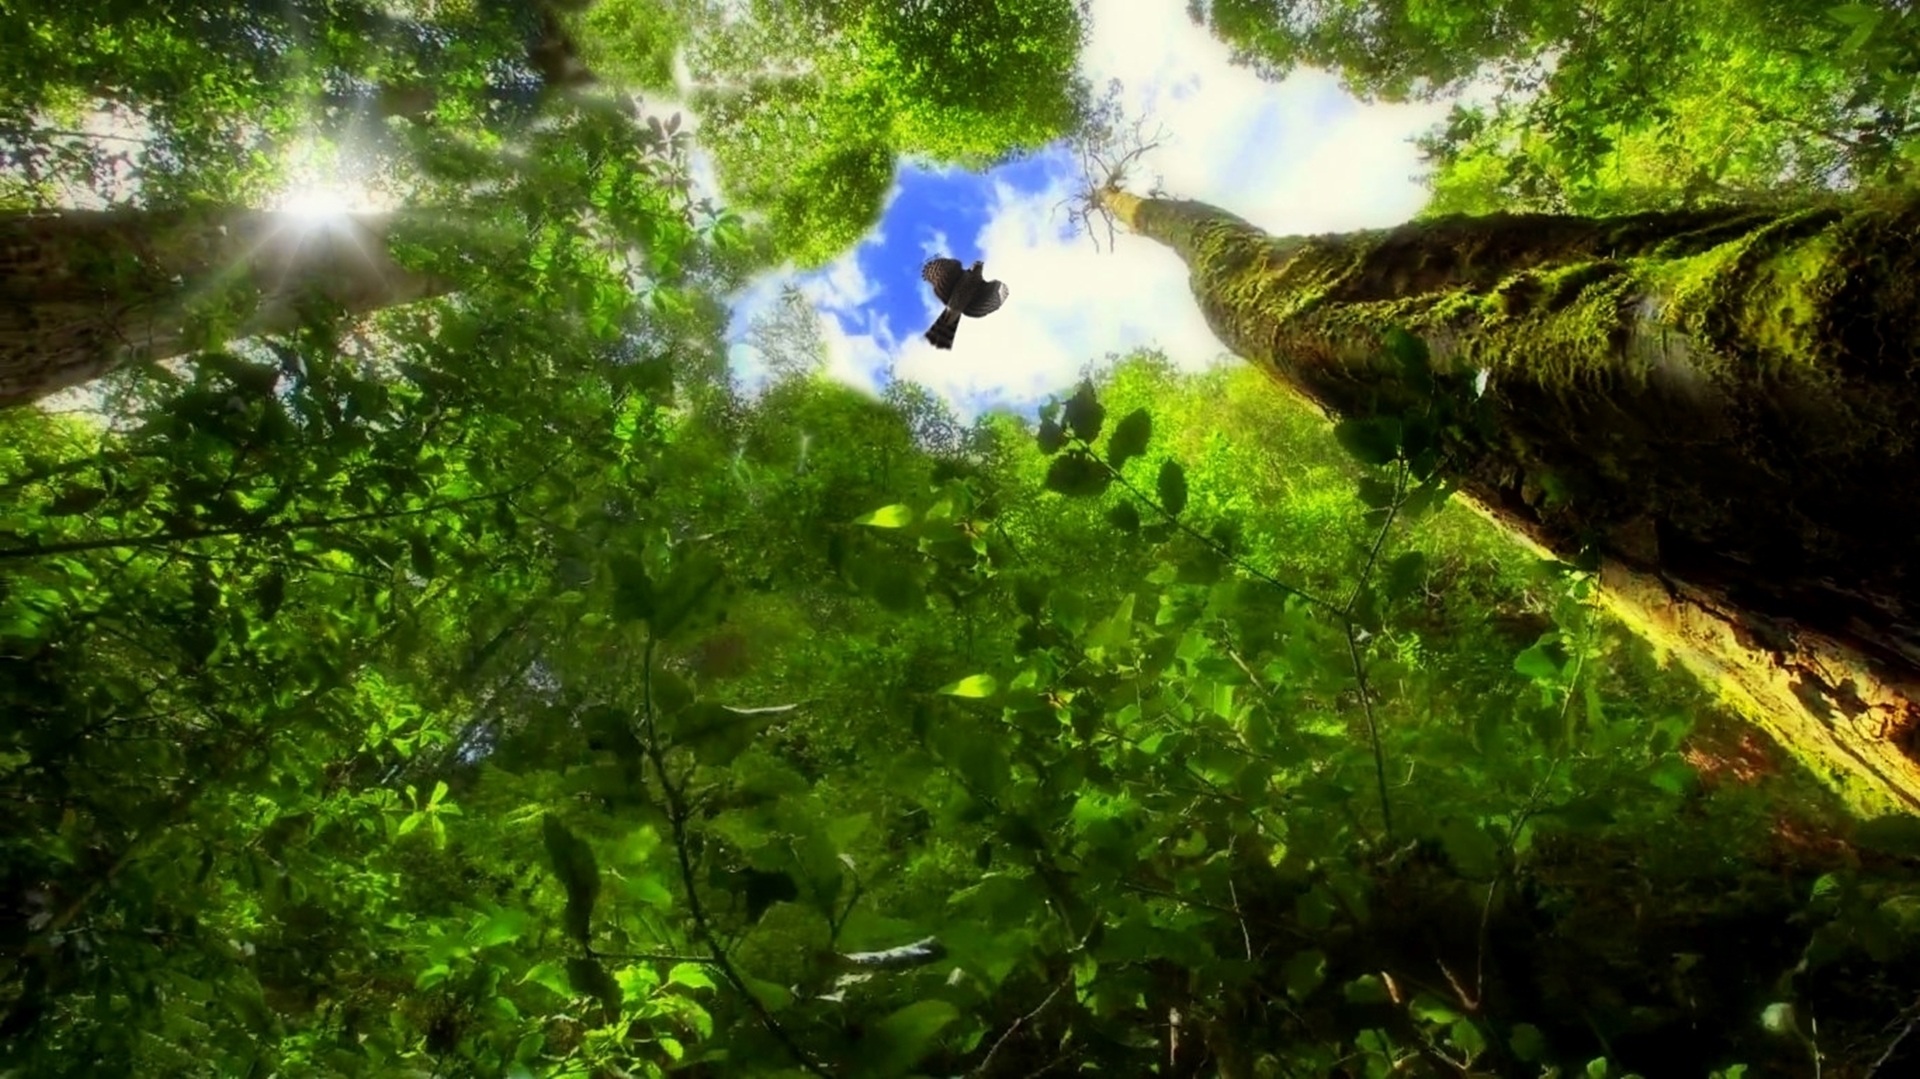
tree, nature, forest, path, waterfall, wood, sunlight, trunk, stream, green, jungle, terrain, flora, trees, leaves, birds, woods, vegetation, rainforest, habitat, water feature, screenshot, old tree, atlantic forest, natural environment